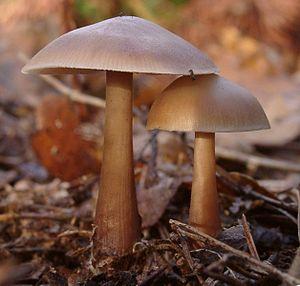
Collybia, est un genre de champignons basidiomycètes de la famille des tricholomatacées.